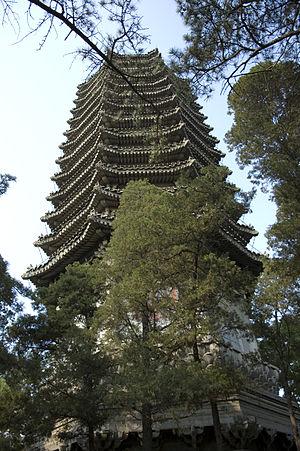
L'université de Pékin, est une université chinoise, considérée comme une des plus prestigieuses de la République populaire de Chine, connue dans le langage courant sous le nom de Beida, a été fondée à Pékin en 1898.